Blue Ridge Swim Club

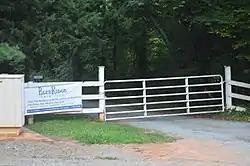
Property entrance

The Blue Ridge Swim Club is a historic swimming club facility at 1275 Owensville Road in Ivy, Virginia. The property includes a swimming pool that was built in 1913, when the area was developed as part of the Blue Ridge Camp for boys. The concrete pool is long and wide, with a sloping floor ranging in depth from to . The pool's water is supplied from Ivy Brook via a gravity feed system. The pool is one of the oldest outdoor recreational facilities in the state.